Xeroplexa intersecta

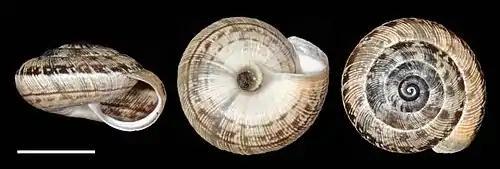
"Xeroplexa intersecta" Botanic Gardens, Cambridge (England). Scale bar 0.5 cm.

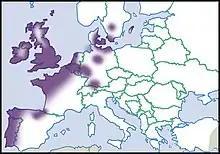
Distribution

This species is known to occur within its native range in a number of Central and Western European countries and islands including: